Morelia Cathedral

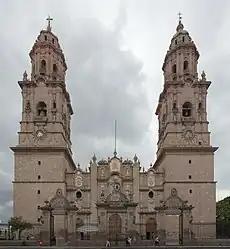
Front façade

Majestic pink quarry building, in Baroque board style. Inside, the Doric order predominates as the basis of the ornamentation and it has Neoclassical altarpieces. Its construction began in 1660 and was completed in 1744. Among the treasures it houses are the Baroque-style Silver Manifestor from the 18th century; the silver Baptismal Font, in Neoclassical style, also from the 18th century; the Monumental Organ, from the beginning of the century and consisting of 4,600 flutes or voices; the image of the Lord of the Sacristy, made with the pre-Hispanic technique of "corn cane paste", from the 16th century, as well as valuable paintings located in the sacristy and the Chapter house.